Public Radio of Armenia

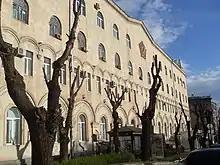
Public Radio building in Yerevan

The building of new radio transmitters was put into operation in 1957. In 1962 the whole territory of Armenia was provided with radio service. In 1965 an editorial compilation fund for recordings for author performances and radio records was formed. Radio Gold Fund contains more than 20,000 (150,000 hours) sound records, music performances, art and poetry programs and radio performances.